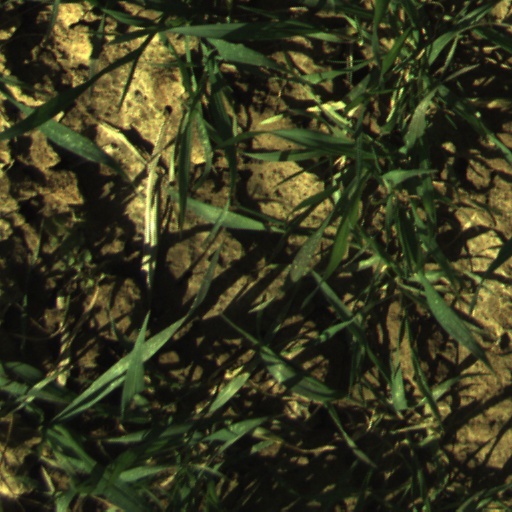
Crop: wheat